George Giles (cyclist)

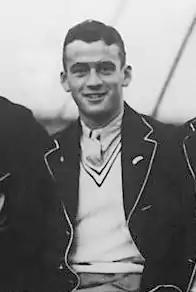
Giles in 1936

George Robert Bayne Giles (21 December 1913 – 11 July 1973) was a New Zealand track and road cyclist. He was a New Zealand's leading track cyclist of the 1930s and held several national titles in 1936–38: the national sprint, time trial third time in succession, and 10-mile title.